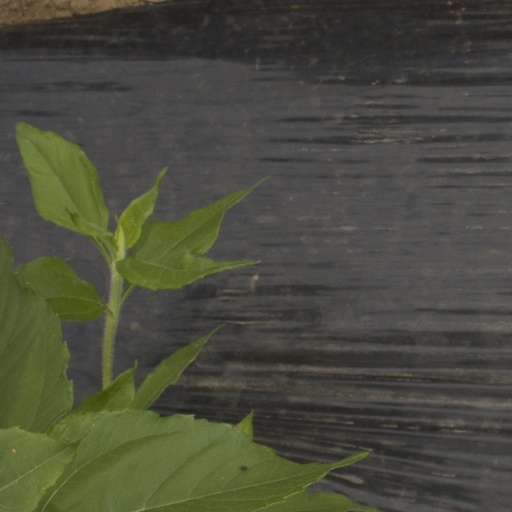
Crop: Jerusalem artichoke